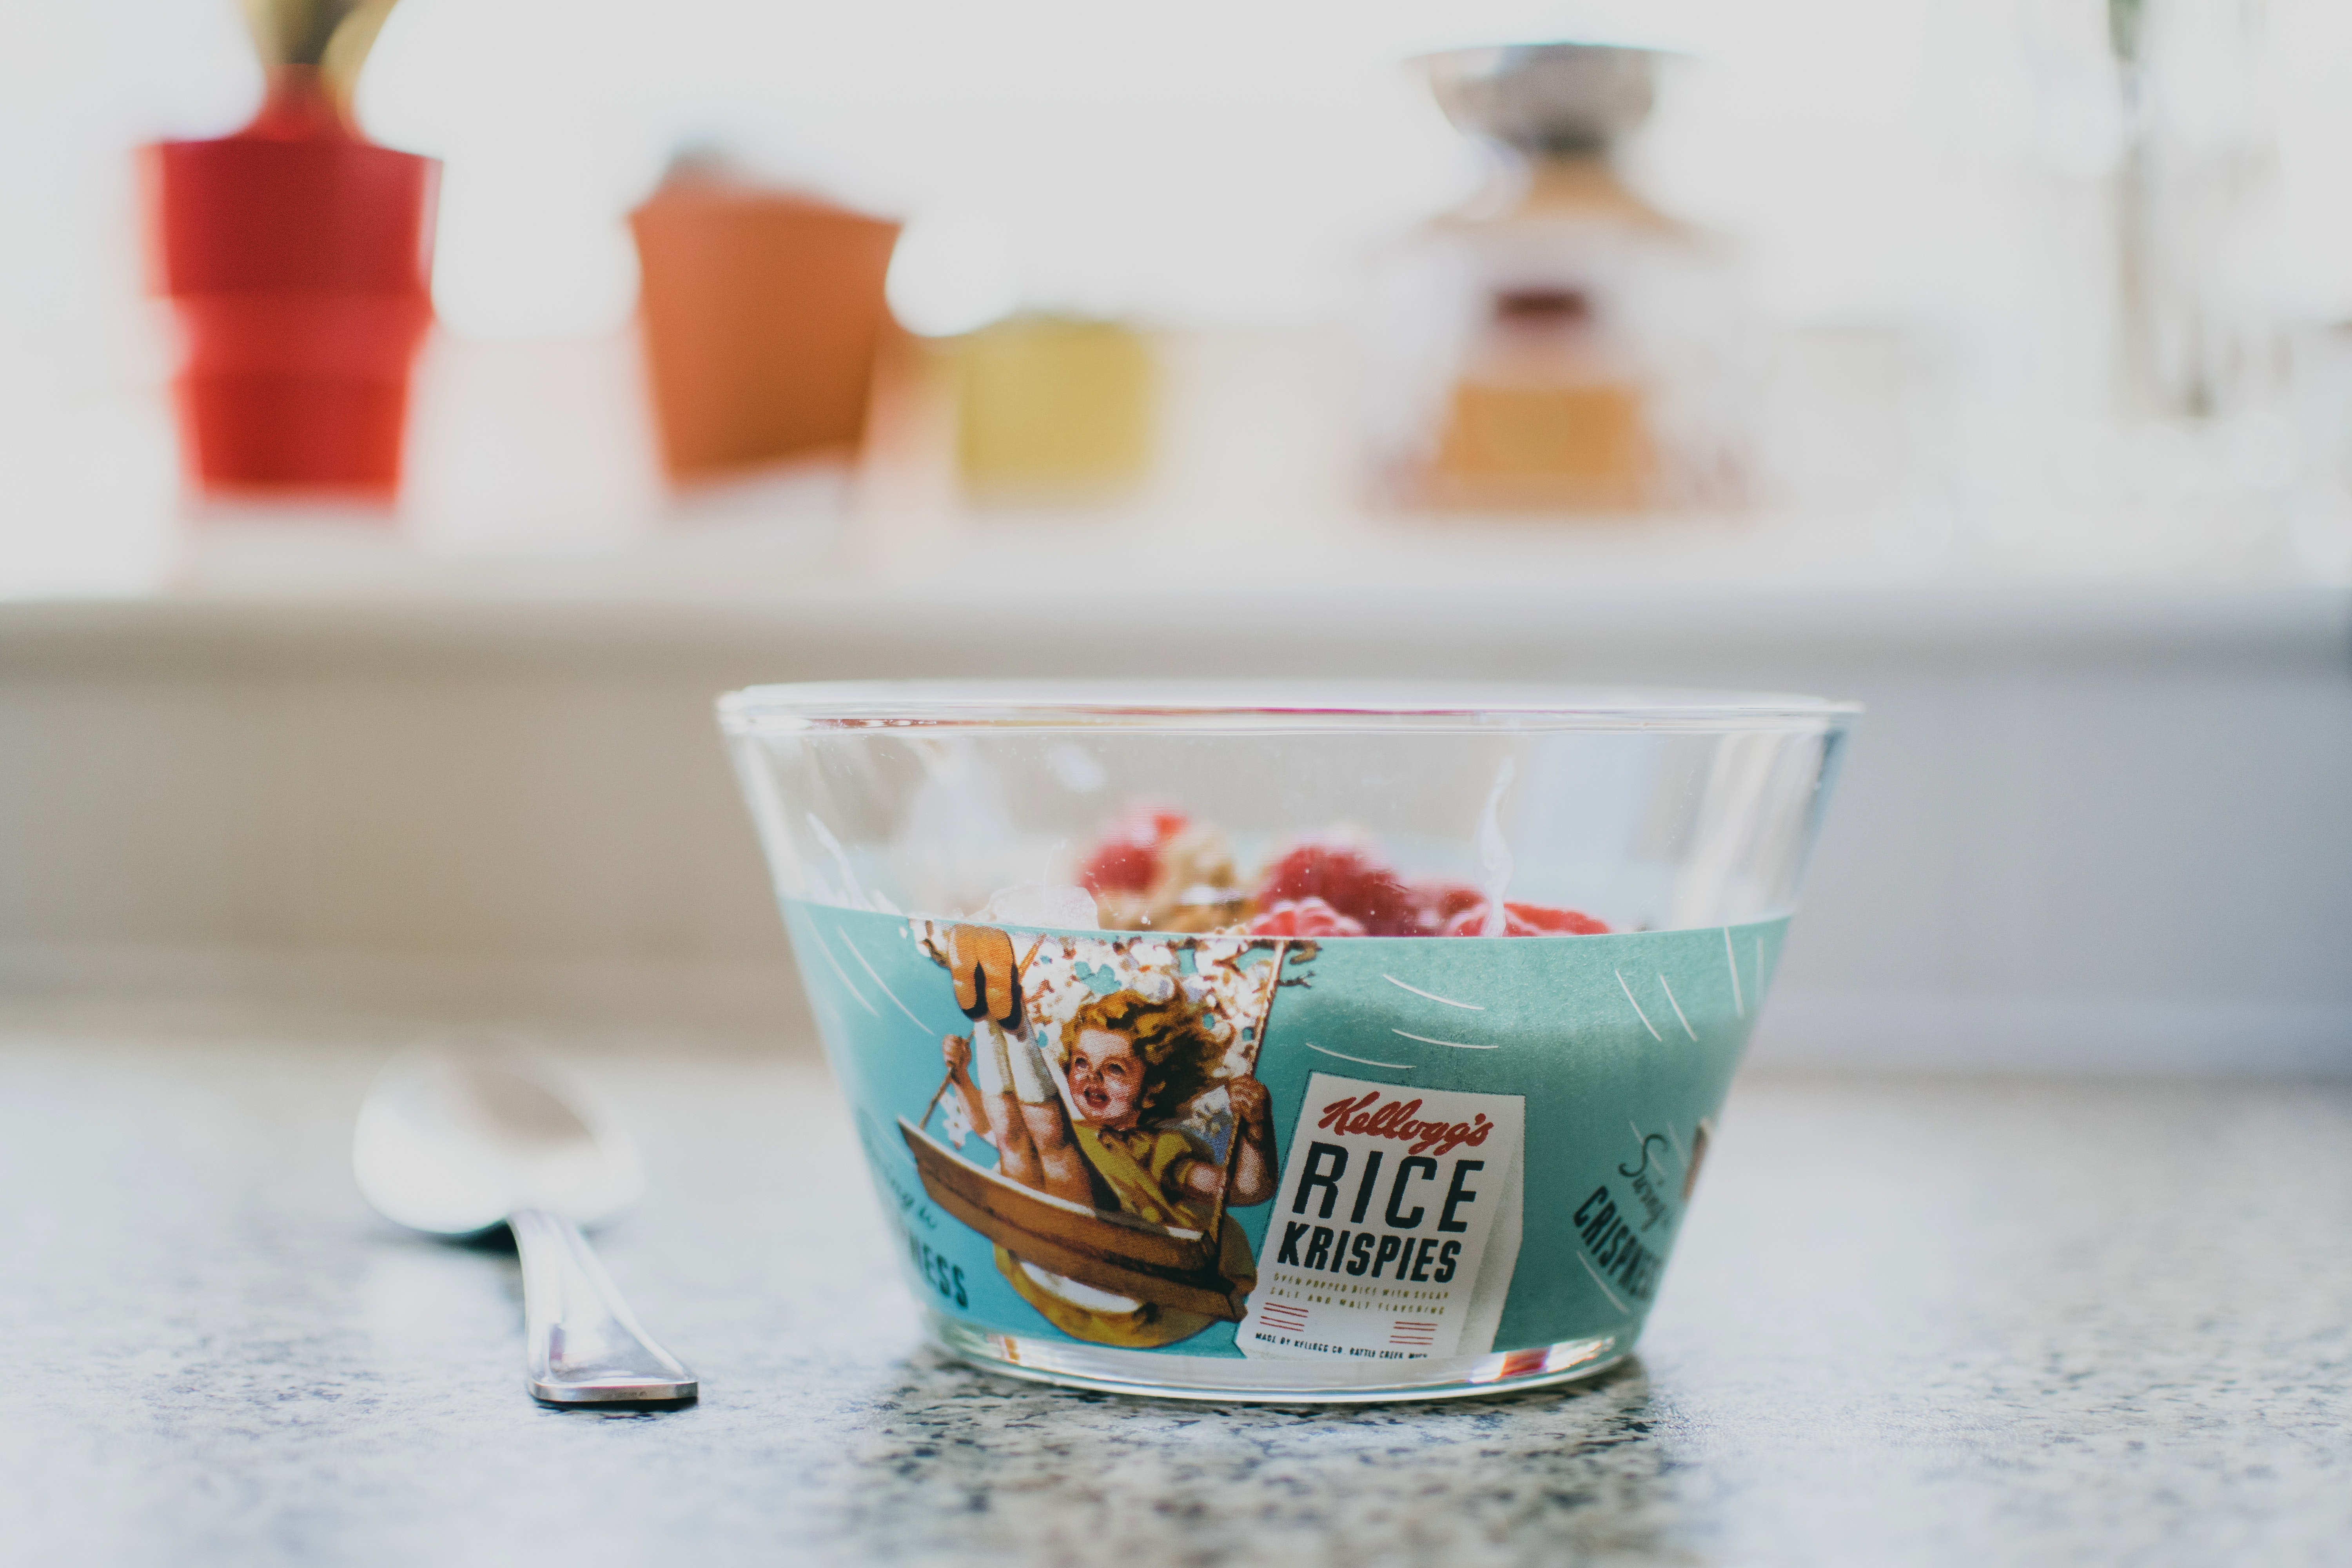
food, breakfast, vegetarian food, drinkware, cup, cuisine, dish, bowl, ingredient, tableware